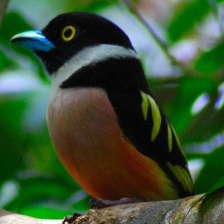
Species: BLACK AND YELLOW BROADBILL
Scientific name: EURYLAIMUS OCHROMALUS